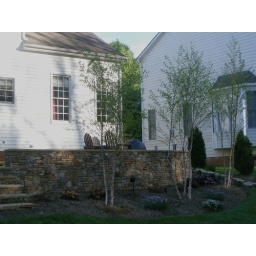
trees and flowers in bloom